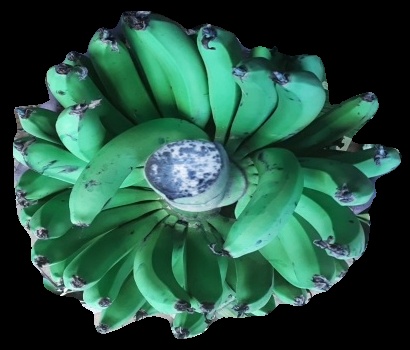
Variety: pachbale
Grade: grade1